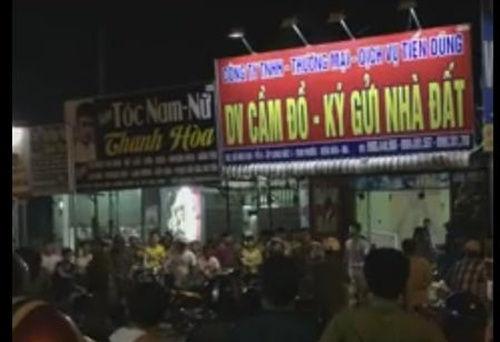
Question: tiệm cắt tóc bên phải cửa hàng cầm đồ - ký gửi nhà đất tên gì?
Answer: thanh hòa